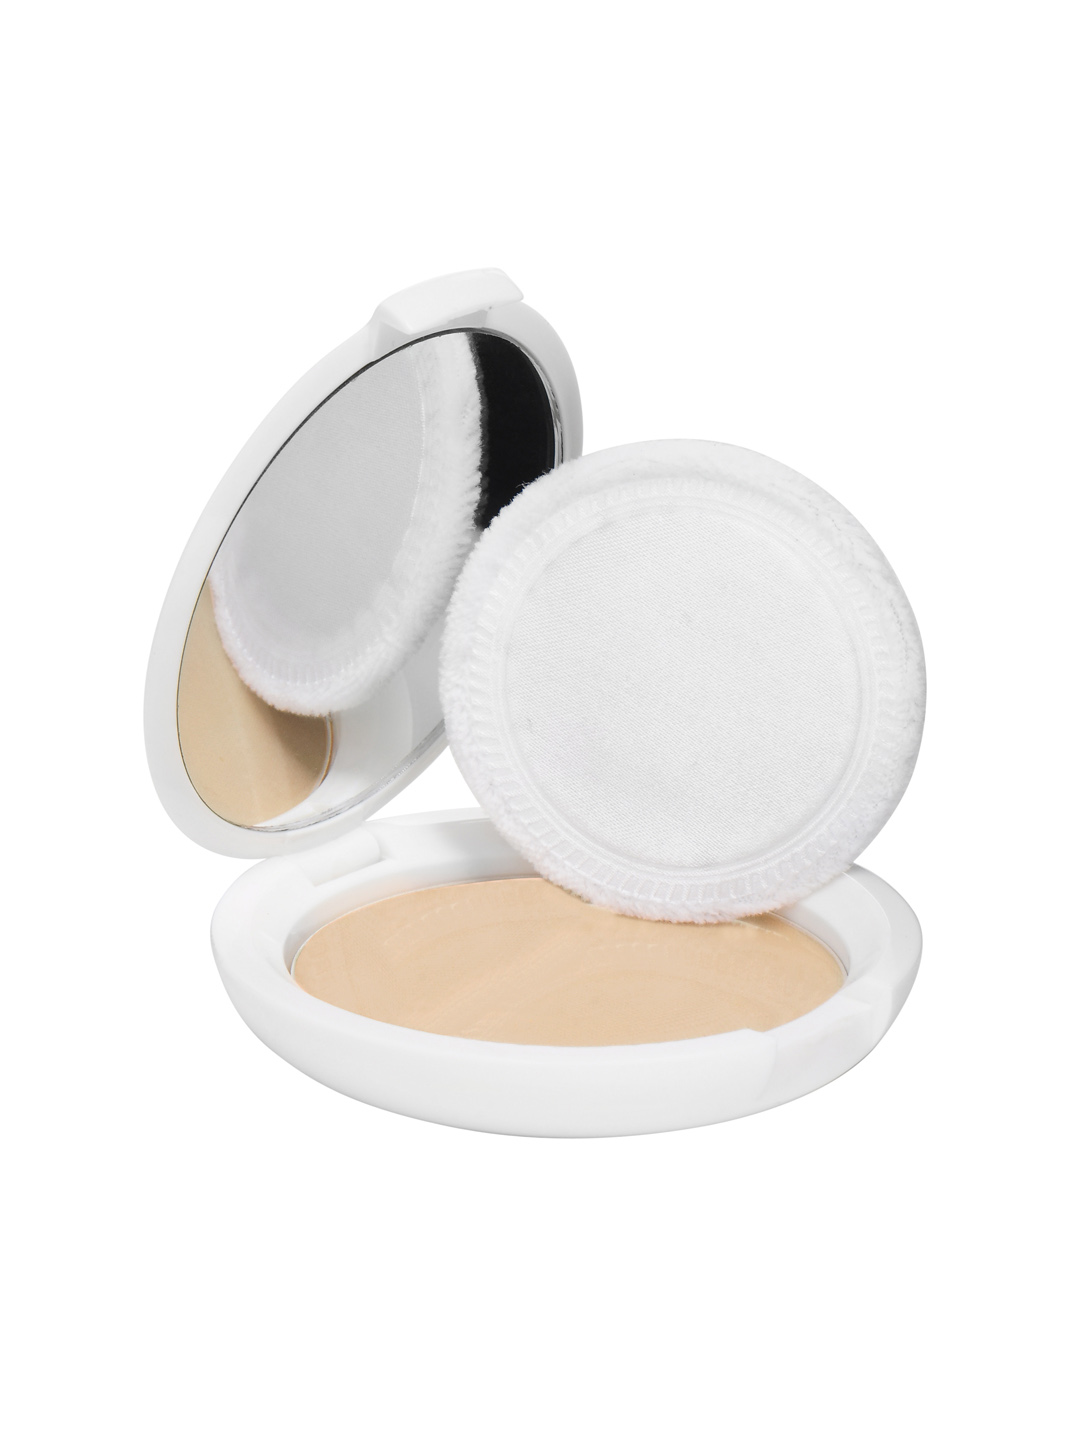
Colorbar Radiant White UV Fairness Sandy Nude Compact 003
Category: Personal Care / Makeup / Compact
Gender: Women
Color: Skin
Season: Spring 2017
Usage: Casual